IDempiere

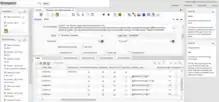
Application dictionary iDempiere

This is a feature of iDempiere that extends the concept of a data dictionary to an "Active Data Dictionary" that lets it manage entities, validation rules, windows, tables, formats, and other customizations of the application without new Java code. So iDempiere can be seen not only as an ERP but also as a platform to build database driven applications.